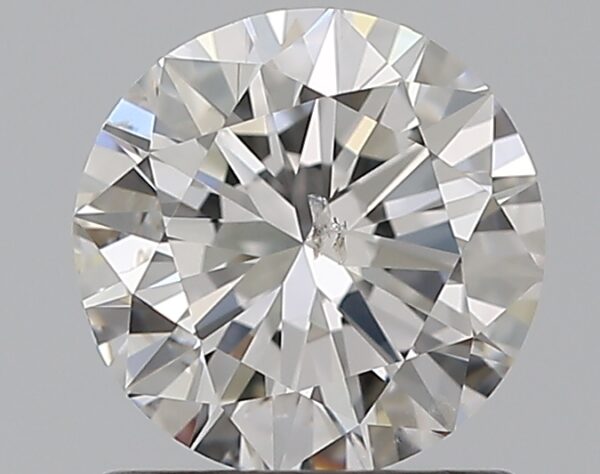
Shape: round
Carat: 1
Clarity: SI2
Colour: E
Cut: VG
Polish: EX
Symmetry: VG
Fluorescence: N
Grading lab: GIA
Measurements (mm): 6.32 x 6.38 x 3.91